Hadendoa

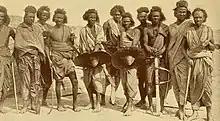
Group of Hadendowa, 1893.

In World War II, the Hadendoa allied themselves with the British against the Italians.